Egerton Dock

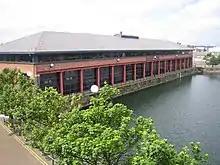
Egerton House, originally opened on 24 June 1873 as a railway goods warehouse.

Egerton Dock is a dock at Birkenhead, in England. The dock is situated between East Float and Morpeth Dock, within Birkenhead's dock system.